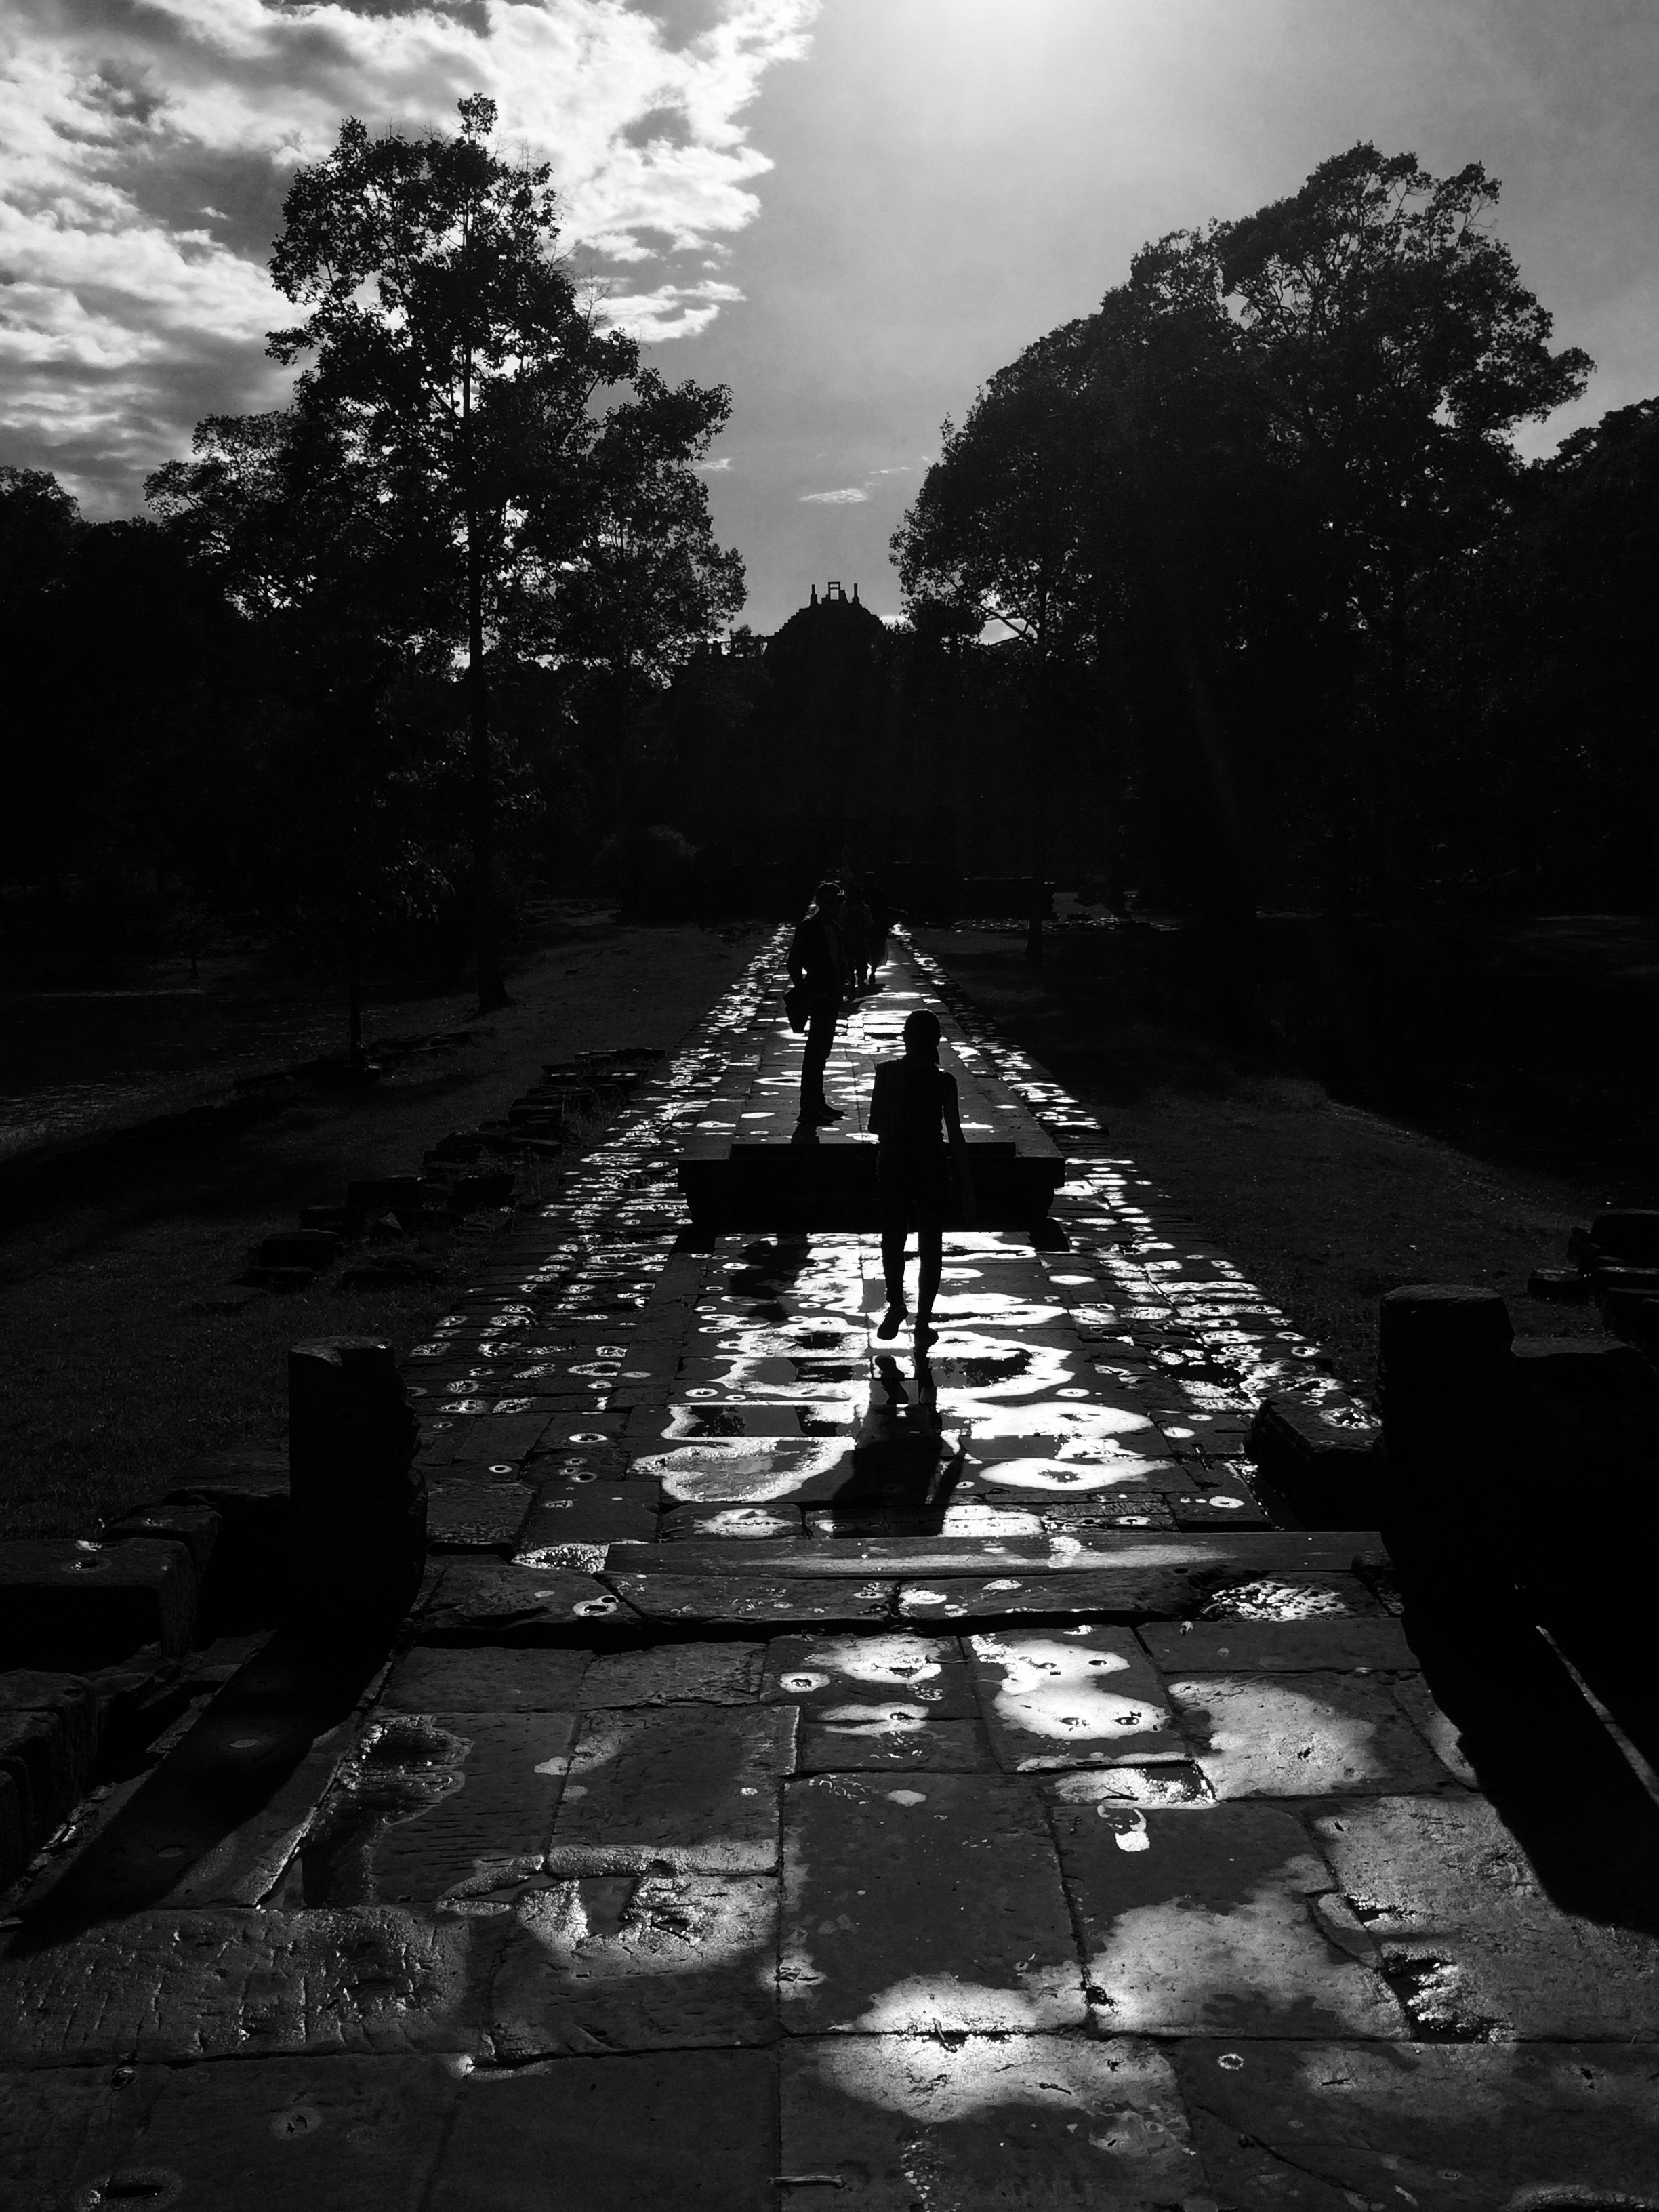
path, white, black, water, black and white, sky, monochrome photography, monochrome, tree, light, leaf, photography, darkness, cloud, sunlight, reflection, plant, shadow, architecture, stock photography, road, street, road surface, symmetry, style, thoroughfare, Tints and shades, night, still life photography